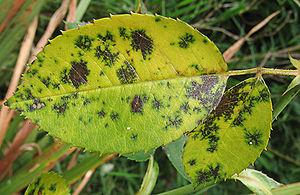
Les rosiers, ou églantiers, forment un genre de plantes, le genre Rosa de la famille des Rosaceae, originaires des régions tempérées et subtropicales de l'hémisphère nord. Ce sont des arbustes et arbrisseaux sarmenteux et épineux. Suivant les avis souvent divers des botanistes, le genre Rosa comprend de 100 à 200 espèces qui s'hybrident facilement entre elles.
Les maladies du rosier sont diverses et peuvent être d’origine cryptogamique, bactérienne ou virale. Les rosiers peuvent également être affectés par des désordres physiologiques. Un grand nombre des problèmes affectant les rosiers sont saisonniers et climatiques.